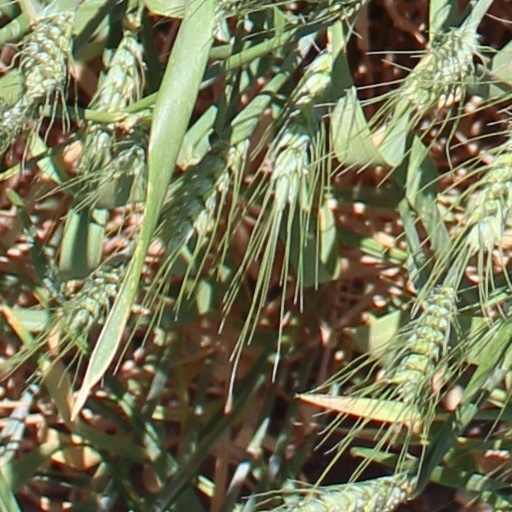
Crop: wheat